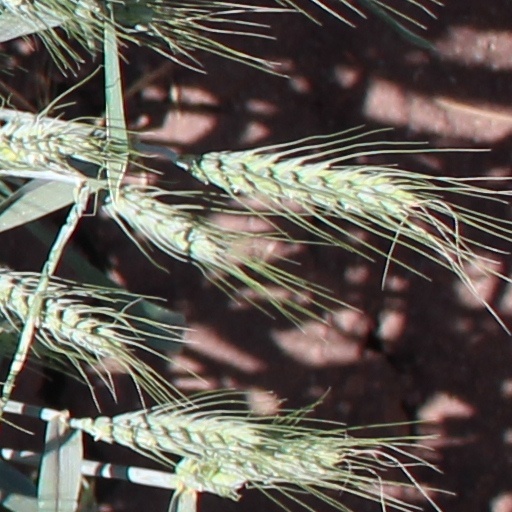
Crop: wheat